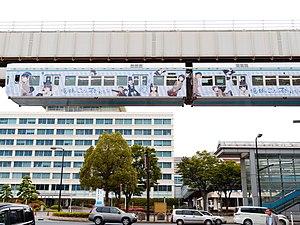
Chiba est la capitale de la préfecture de Chiba, sur l'île de Honshū, au Japon.